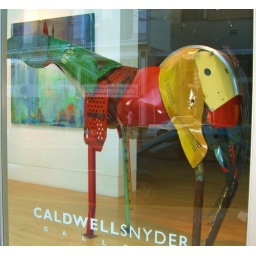
horse sculpture in a window in sf